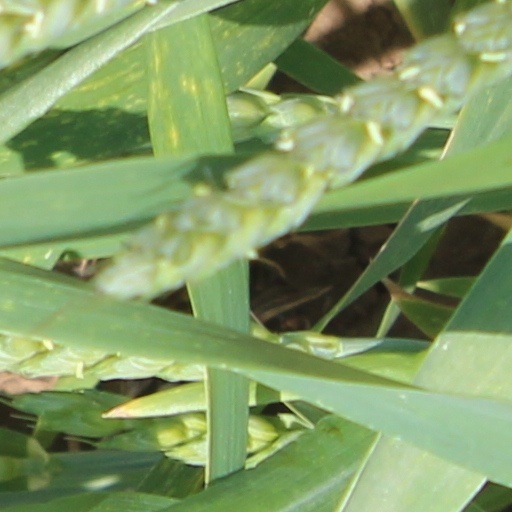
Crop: wheat